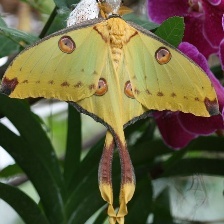
Species: COMET MOTH